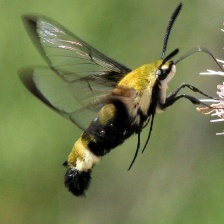
Species: CLEARWING MOTH